Cabarceno Natural Park

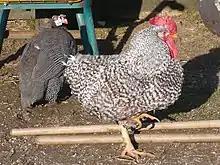
Predresa chicken breed in Cabárceno

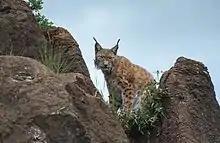
Eurasian lynx in Cabárceno

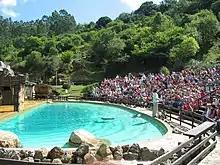
Sea lion show in Cabárceno

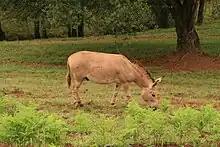
Somali wild ass in Carbárceno

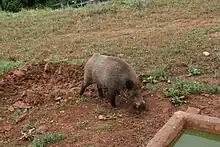
Wild boar in Cabárceno

There are several facilities available at the park, including a nurse station, public phones, ATMs, environmental classrooms, picnic areas, parking areas, a cafeteria, a restaurant, and souvenir shops. There is also a gondola to transport people throughout the park.